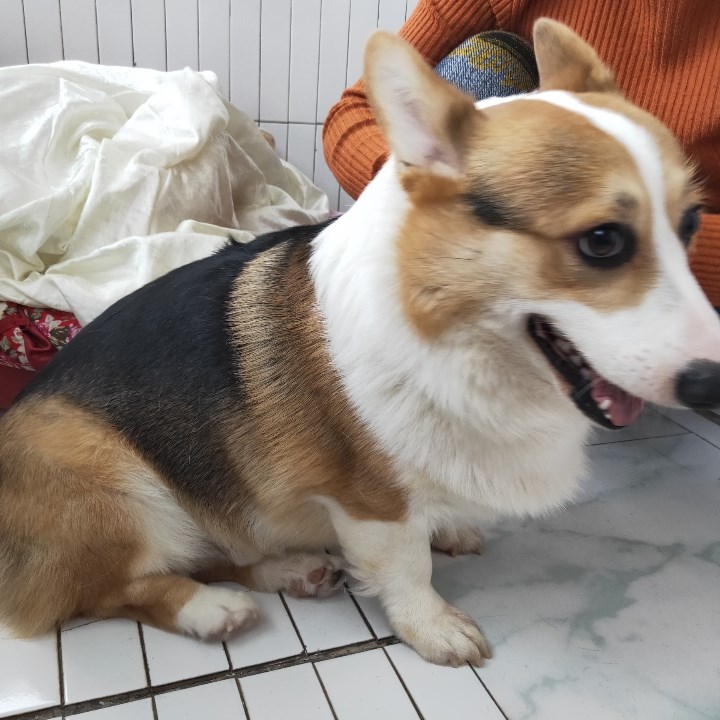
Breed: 2909-n000116-Cardigan